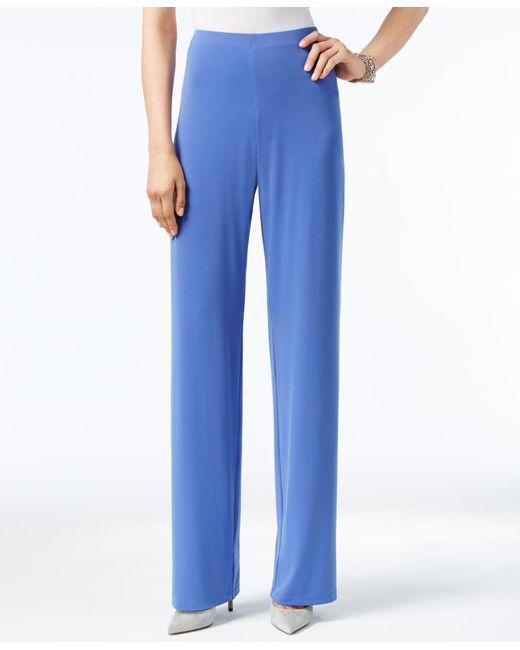
Seitenschlitz hoch taillierte gerade Hose